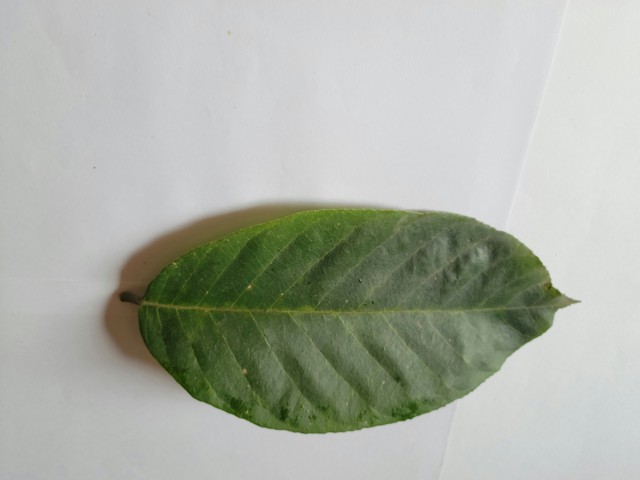
Plant: chapalish